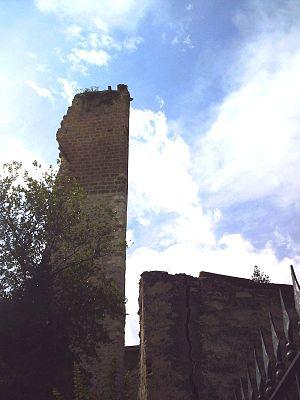
Le château normand est un château situé dans la ville de Anversa degli Abruzzi, province de L'Aquila, dans les Abruzzes.